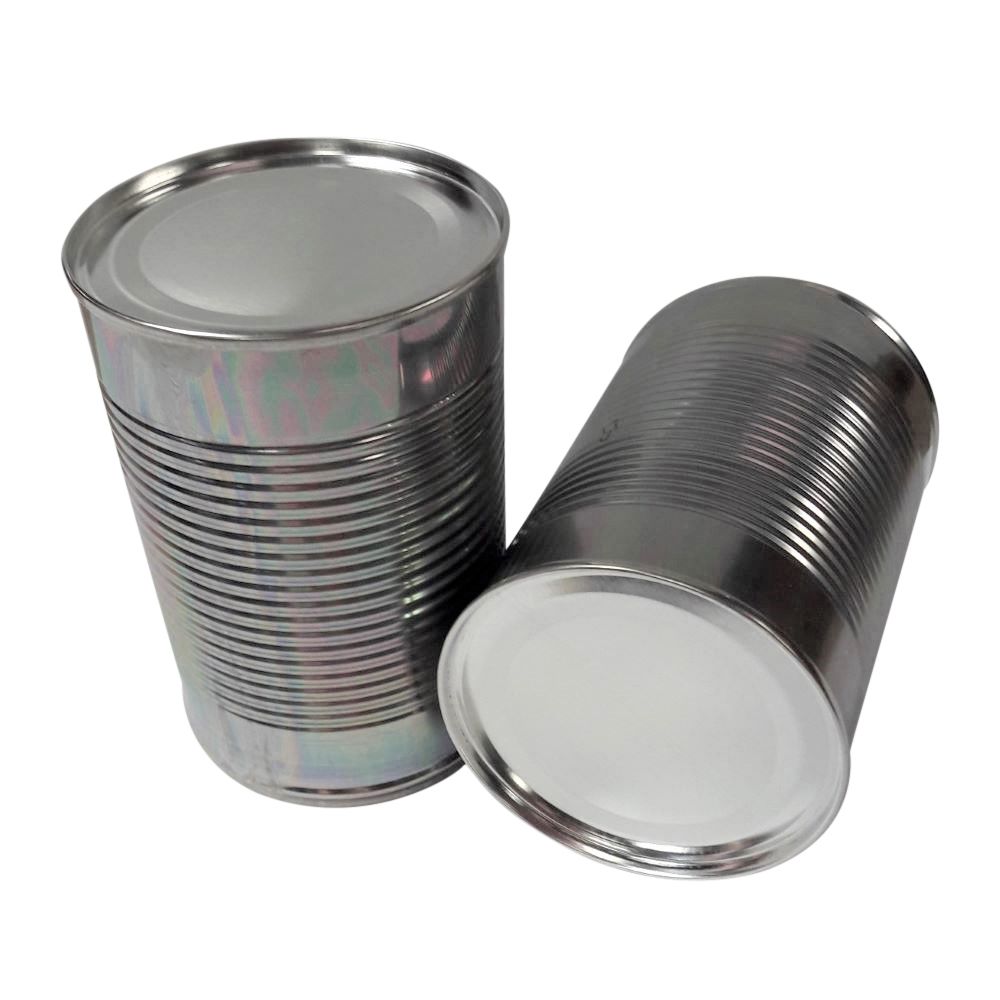
Label: metal